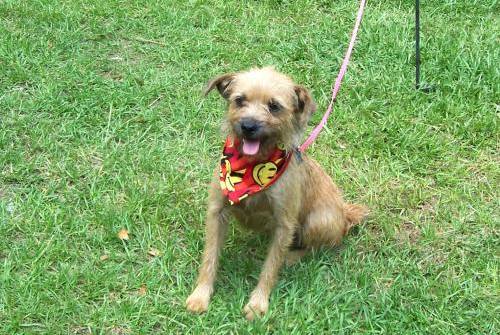
Label: dog